Baroque music of the British Isles

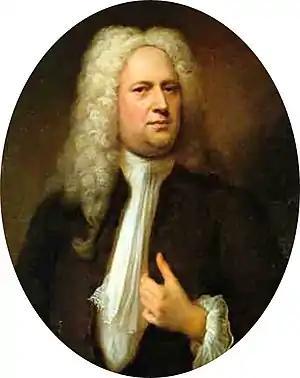
George Frideric Handel was a leading figure of early 18th century British music.

Baroque music of the British Isles bridged the gap between the early music of the Medieval and Renaissance periods and the development of fully fledged and formalised orchestral classical music in the second half of the eighteenth century. It was characterised by more elaborate musical ornamentation, changes in musical notation, new instrumental playing techniques and the rise of new genres such as opera. Although the term Baroque is conventionally used for European music from about 1600, its full effects were not felt in Britain until after 1660, delayed by native trends and developments in music, religious and cultural differences from many European countries and the disruption to court music caused by the Wars of the Three Kingdoms and Interregnum. Under the restored Stuart monarchy the court became once again a centre of musical patronage, but royal interest in music tended to be less significant as the seventeenth century progressed, to be revived again under the House of Hanover. The Baroque era in British music can be seen as one of an interaction of national and international trends, sometimes absorbing continental fashions and practices and sometimes attempting, as in the creation of ballad opera, to produce an indigenous tradition. However, arguably the most significant British composer of the era, George Frideric Handel, was a naturalised German, who helped integrate British and continental music and define the future of music in the United Kingdom.